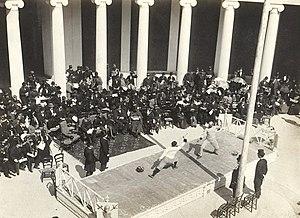
À l'occasion des Jeux olympiques d'été de 1896, trois épreuves d'escrime sont organisées au Zappeion du 7 au 9 avril 1896. Quinze tireurs représentant quatre délégations participent à ces épreuves.
L'équipe de France olympique comptant 13 athlètes a remporté 11 médailles lors de ces premiers Jeux olympiques de 1896 à Athènes, se situant à la 4ᵉ place des nations au tableau des médailles.
Les Jeux olympiques de 1896, également nommés Jeux de la première olympiade, en grec Ολυμπιακοί Αγώνες, sont organisés en 1896 à Athènes en Grèce. Ce sont les premiers Jeux olympiques de l'ère moderne organisés par le Comité international olympique. Ils se déroulent du 6 au 15 avril 1896, neuf jours de compétition pendant lesquels 241 sportifs s'affrontent dans neuf sports différents pour un total de 122 médailles.